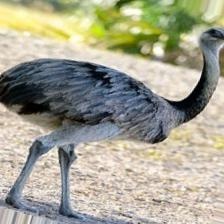
Species: EMU
Scientific name: DROMAIUS NOVAEHOLLANDIAE